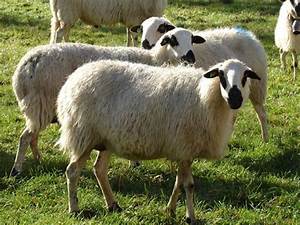
Label: sheep